Bigos

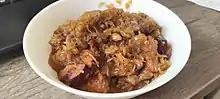
A serving of bigos

In ', or "hunter's '", at least part of the meat comes from game, such as wild boar, venison or hare. It is usually seasoned with juniper berries, which help neutralize off-flavors that may be found in the meat of wild animals.